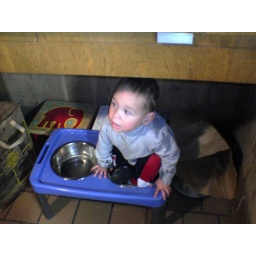
Boris in the dog bowl